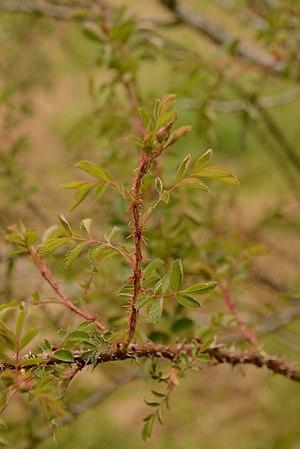
Photo d'un plant du rosier Rosa x aveyronensys
Rosa ×aveyronensis H. Coste, ou Rosier de l'Aveyron, est un hybride spontané entre Rosa pimpinellifolia ou rosier à feuilles de pimprenelle et Rosa agrestis, connu uniquement en Aveyron.